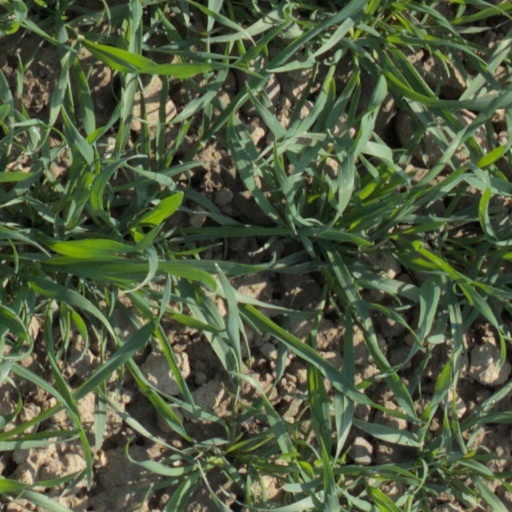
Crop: wheat